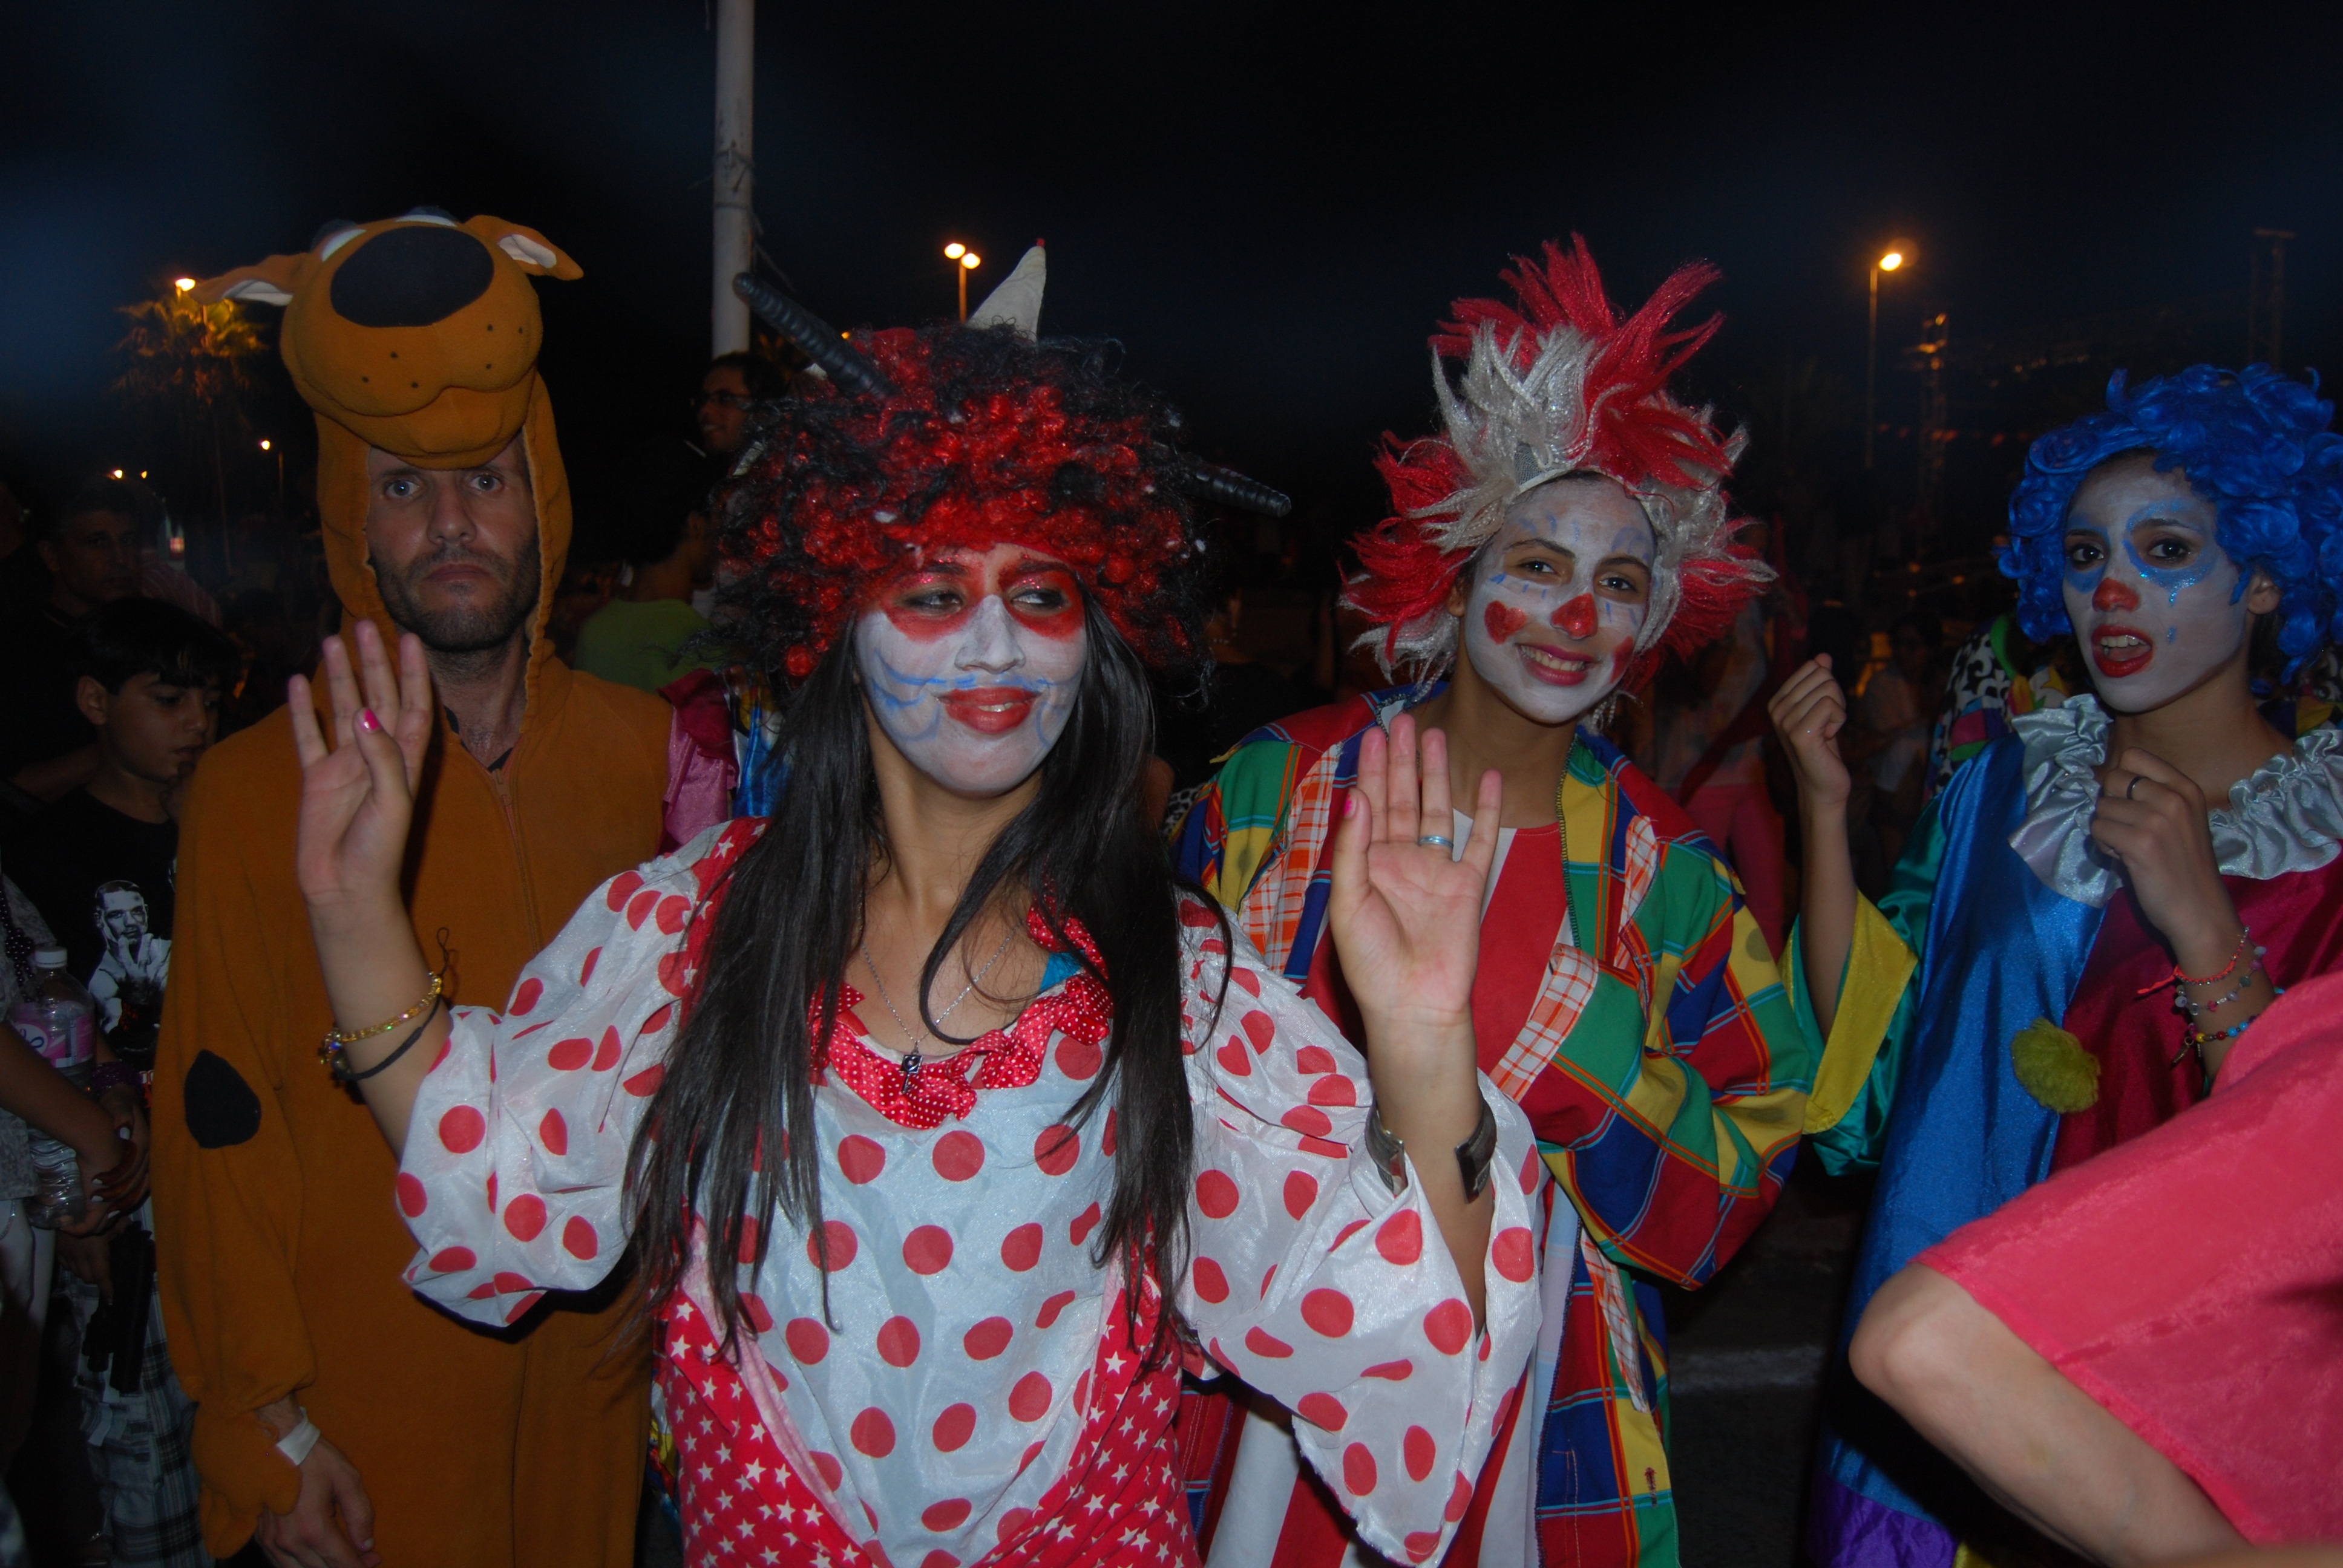
person, street, carnival, artist, performance art, clown, festival, mask, entertainment, performing arts, musical theatre